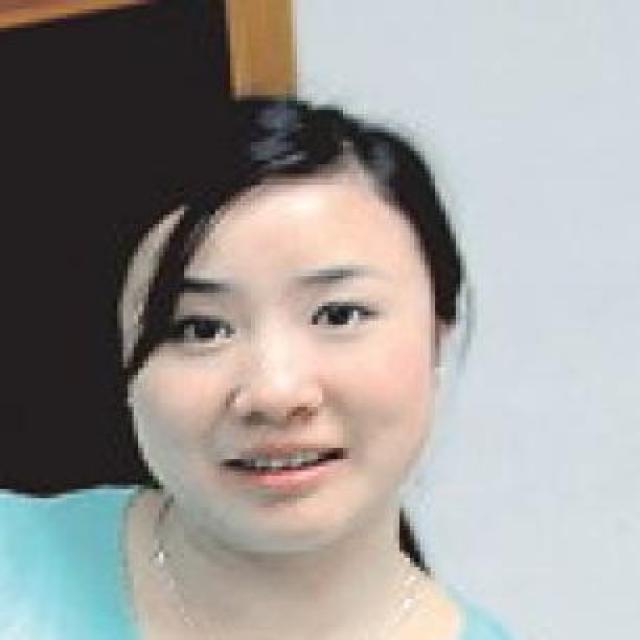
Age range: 21-44